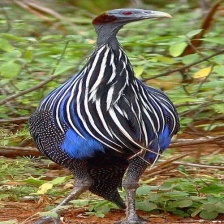
Species: VULTURINE GUINEAFOWL
Scientific name: ACRYLLIUM VULTURINUM